Austronesian peoples

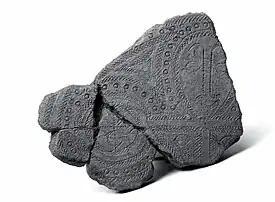
Cast of a Lapita red-slipped earthenware shard from the Santa Cruz Islands (c. 1000 BCE), showing dentate-stamped, circle-stamped, and cross-in-circle decorations. The latter two are shared elements of Neolithic red-slipped pottery from the Nagsabaran Site in the Philippines.

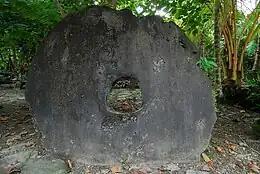
Rai stones from the Yap islands, Micronesia

The Austronesian expansion (also called the "Out of Taiwan" model) is a large-scale migration of Austronesians from Taiwan, occurring around 3000 to 1500 BCE. Population growth primarily fueled this migration. These first settlers settled in northern Luzon, in the archipelago of the Philippines, intermingling with the earlier Australo-Melanesian population who had inhabited the islands since about 23,000 years earlier. Over the next thousand years, Austronesian peoples migrated southeast to the rest of the Philippines, and into the islands of the Celebes Sea and Borneo. From southwestern Borneo, Austronesians spread further west in a single migration event to both Sumatra and the coastal regions of southern Vietnam, becoming the ancestors of the speakers of the Malayic and Chamic branches of the Austronesian language family. A 2021 study, however, suggests an earlier divergence date between Cordilleran-related groups and populations from mainland East Asia and Taiwan at ~8,000 B.P., coinciding with the Cordilleran settlement of the Philippines.